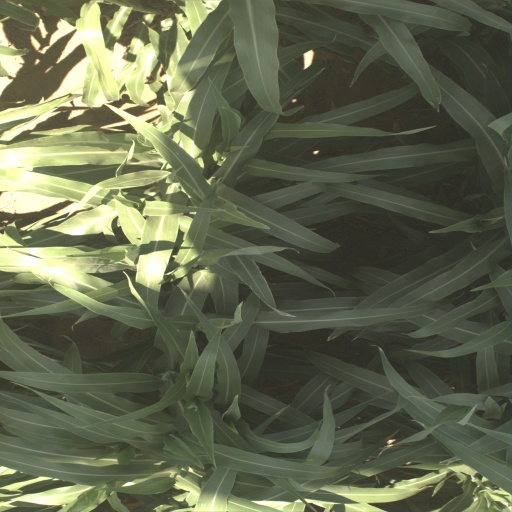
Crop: sorghum